Linnean Society of London

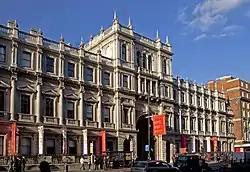
Burlington House: the Linnean Society occupies the range to the left of, and above, the entrance arch.

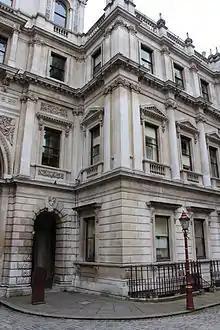
The society's premises in Burlington House seen from within the courtyard.

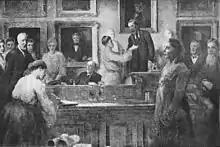
The first admission of women as fellows of the society in 1905, Emma Louisa Turner is on the far left, Lilian J. Veley is shown signing the membership book, whilst Lady Crisp receives the 'hand of Fellowship' from the president, William Abbott Herdman, behind Lilian J. Veley and standing is Constance Sladen – from a painting by James Sant (1820–1916) held by The Linnean Society of London

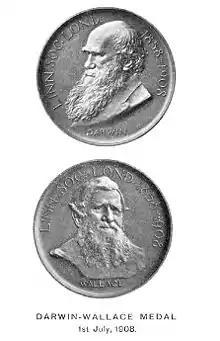

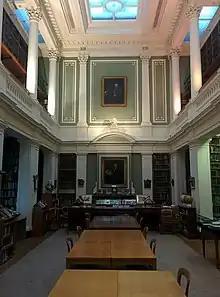
The library of the Linnean Society, Burlington House

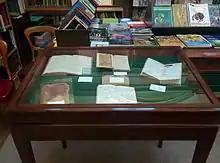
A display of Alfred Russel Wallace notebooks in the Linnean Society library

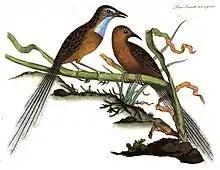
"Muscicapa malachura" (the Southern emu-wren), a new species from New South Wales, by Thomas Davies, 1798, Transactions of the Linnean Society of London, Volume 4, facing page 242

The Linnean Society was founded in 1788 by botanist Sir James Edward Smith. The society takes its name from the Swedish naturalist Carl Linnaeus, the 'father of taxonomy', who systematised biological classification through his binomial nomenclature. (He was known as Carl von Linné after his ennoblement, hence the spelling 'Linnean', rather than 'Linnaean'.) The society had a number of minor name variations before it gained its Royal Charter on 26 March 1802, when the name became fixed as "The Linnean Society of London". As a newly incorporated society, it comprised 228 fellows. It is the oldest extant natural history society in the world. Throughout its history the society has been a non-political and non-sectarian institution, existing solely for the furtherance of natural history.